Tochinoshin Tsuyoshi

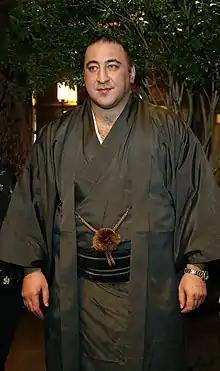
Tochinoshin in 2019

is a Georgian former professional sumo wrestler from Mtskheta. He was a member of the Kasugano stable and made his professional debut in March 2006. He reached the top "makuuchi" division just two years later in May 2008. After a long hiatus due to injury, he began his comeback from the rank of "makushita" 55 in March 2014, logging four championships in a row in lower divisions on his way back to the top division in November 2014. In January 2018 he took his first and only top-division championship. In May 2018, after finishing as runner-up with a 13–2 record and a total of 37 wins in his last three tournaments, he was promoted to "ōzeki". He received eleven special prizes, six for Fighting Spirit, three for Technique, and two for Outstanding Performance, as well as two "kinboshi" for defeating "yokozuna". Tochinoshin was demoted to "sekiwake" after posting losing records in the first two tournaments of 2019, but returned to "ōzeki" after winning ten matches at the May 2019 tournament. He lost the "ōzeki" rank again after the September 2019 tournament, and lost his top division status after he was sidelined with a shoulder injury during the January 2023 tournament. He retired from sumo on 19 May 2023.